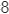
Number: 8